Third Battle of Komárom (1849)

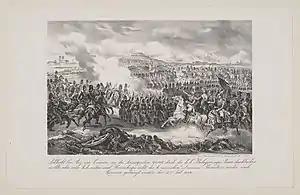
Battle of Komárom at 11 July 1849

The I. corps had to go one mile until Mocsa, which required at least two hours of marching on a partially hilly, partially marshy area, which made their advance more difficult. The cavalry division, led by Colonel István Mesterházy was leading the troops with the Imperial and the Coburg Hussar regiments, followed by the two infantry divisions marching in parallel with each other, between them with the artillery. Although the scouts reported no enemy troops at Mocsak, Major General József Nagysándor ordered his troops to stop halfway, near the vineyards of Ószőny, and to deploy for battle in three infantry lines, sending, according to Colonel János Máriássy an envoy to Klapka, and asking for further orders about what to do next, although he heard from every direction the sound of the cannonade, signaling that the battle started on the whole front. Although during the battle, his troops performed small actions against the enemy outposts which appeared in their vicinity, Nagysándor did not give the order to engage in the battle, and support the Hungarian troops.